Aristote M'Boma

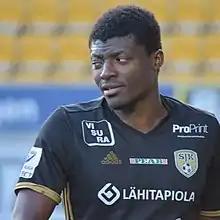
M'Boma with SJK in 2018.

Aristote M'Boma (born 30 June 1994) is a Congolese former professional footballer who played as a forward. He also holds Finnish citizenship.